The Atheist (comics)

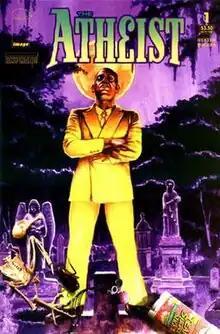
Cover of the first issue

The Atheist is a horror comic book originally released in April 2005 and is published by Image Comics. Phil Hester, of "The Wretch" and Green Arrow, wrote "The Atheist", while Irish John McCrea of "Hitman" provided the black and white artwork.